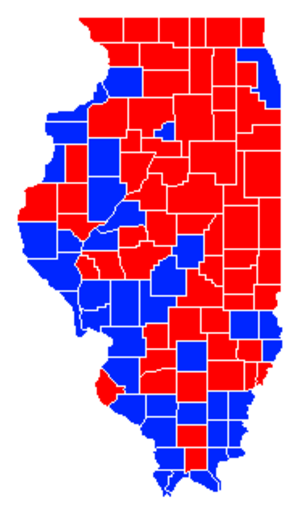
Résultat par comtés de l'élection du Procureur Général de l'Illinois en 2002
Le procureur général de l’Illinois est l’officier judiciaire le plus haut placé de l’État américain d’Illinois.